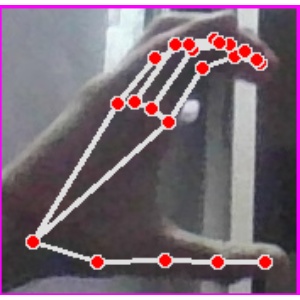
अक्षर: ऋ